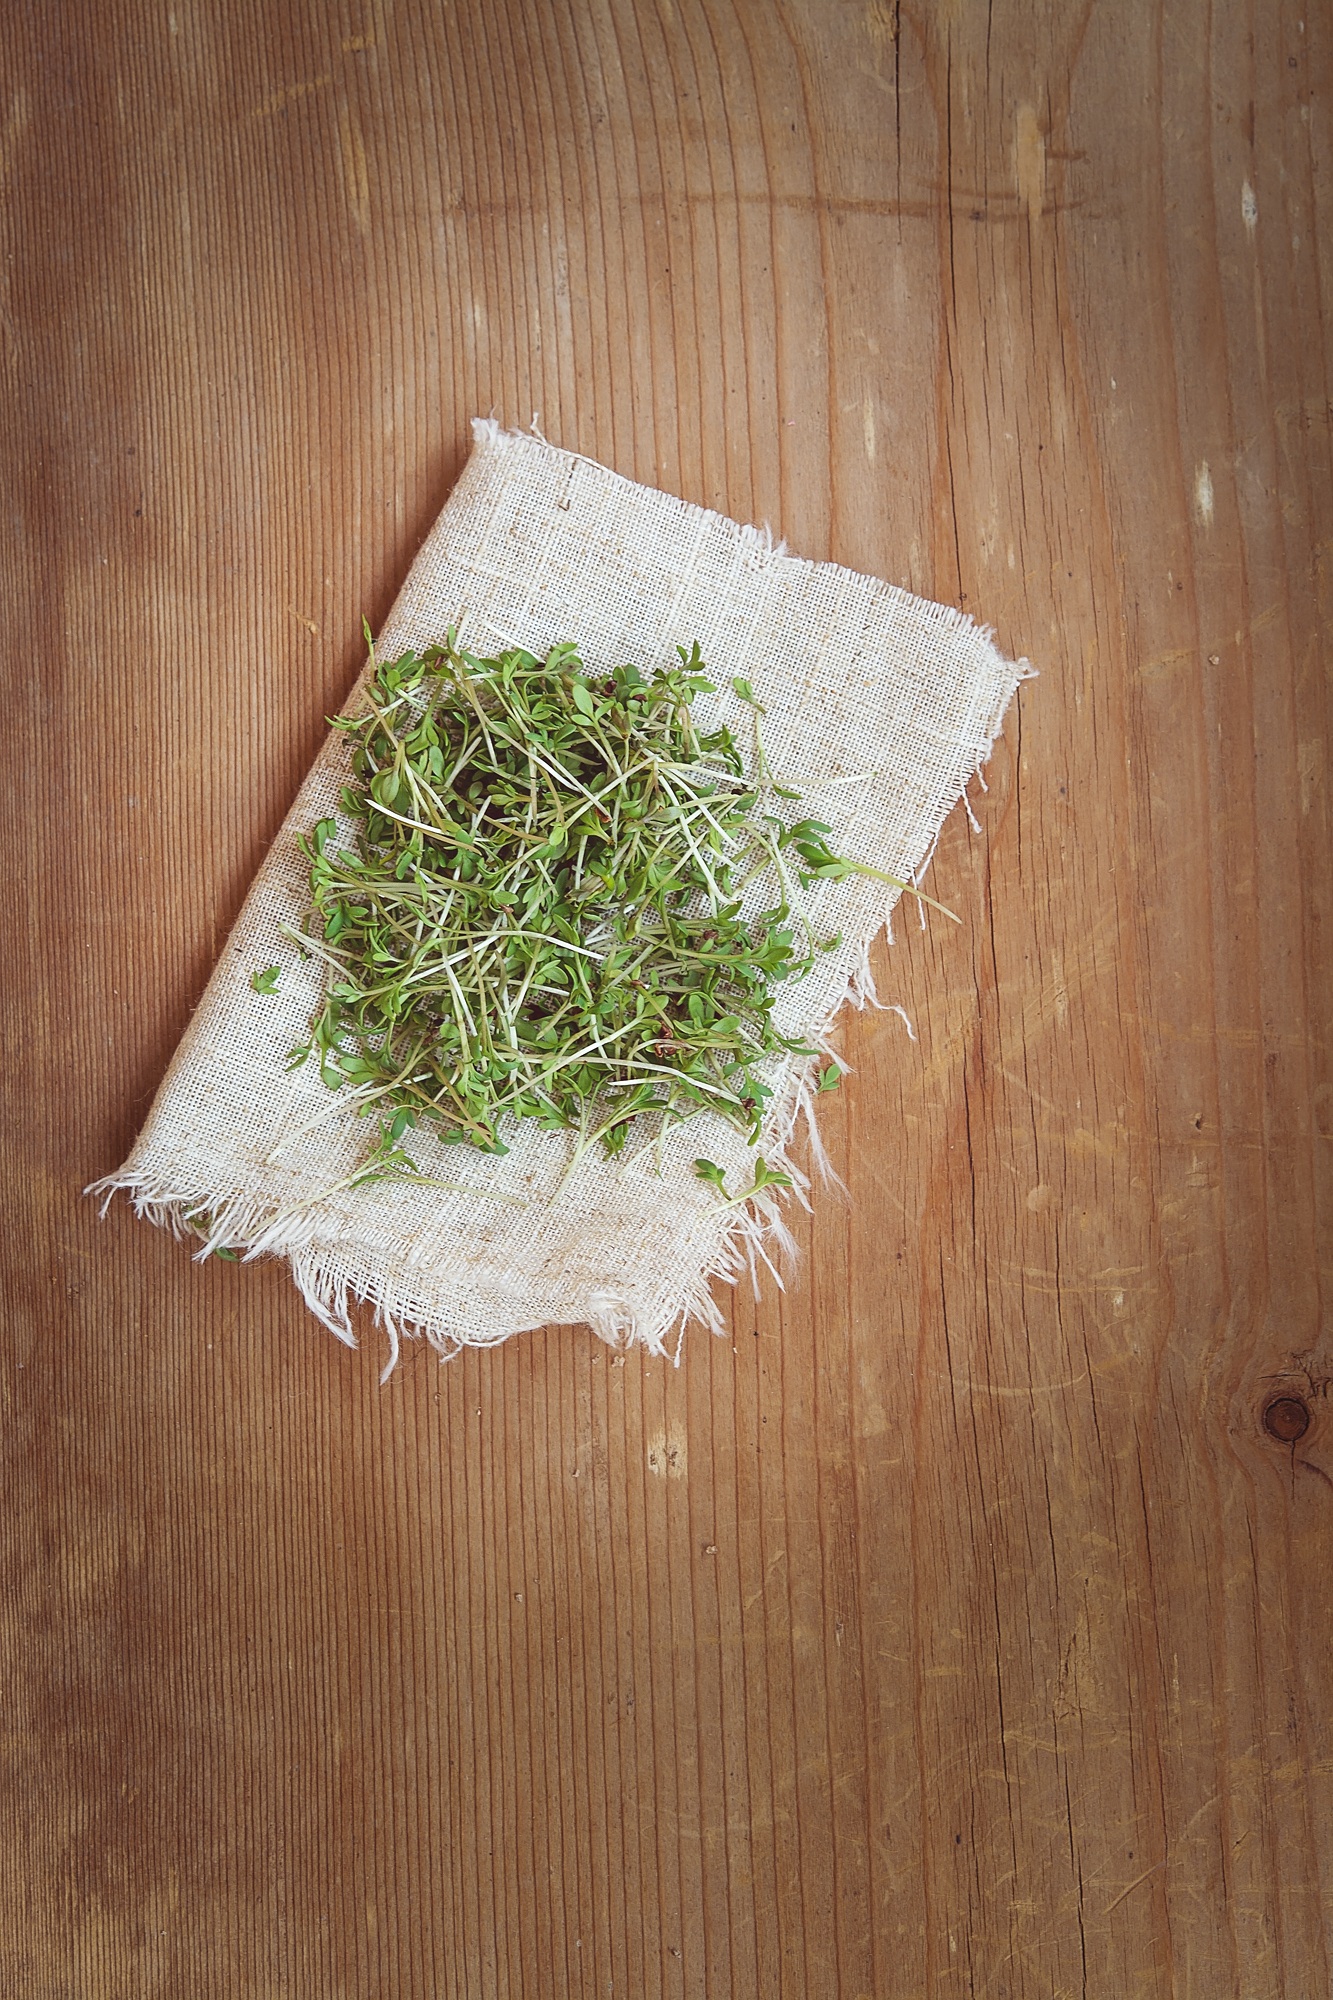
plant, wood, leaf, food, green, herb, produce, healthy, close, seedling, negative space, natural product, text freedom, cress, flooring, naturkost, developing germ, germ leaves, grass family